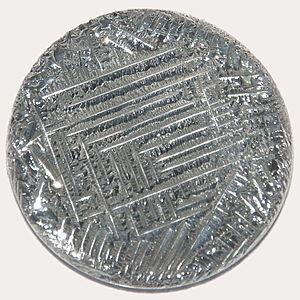
Le tellure est l'élément chimique de numéro atomique 52, de symbole Te. Ce quatrième élément du groupe VI A est considéré comme un métalloïde du groupe des chalcogènes.
Un métalloïde est un élément chimique dont les propriétés sont intermédiaires entre celles des métaux et des non-métaux ou sont une combinaison de ces propriétés. Dans la littérature scientifique, faute de définition standard des métalloïdes, la liste des éléments classés dans cette famille varie selon les auteurs.